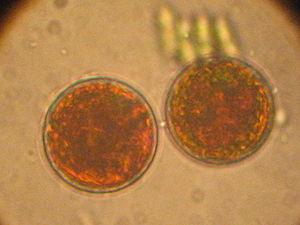
Haematococcus est un genre d'algues vertes, de la famille des Haematococcaceae.
Cette page a pour objet de présenter un arbre phylogénétique des Chlorophyta stricto sensu, c'est-à-dire un cladogramme mettant en lumière les relations de parenté existant entre leurs différents groupes, telles que les dernières analyses reconnues les proposent. Ce n'est qu'une possibilité, et les principaux débats qui subsistent au sein de la communauté scientifique sont brièvement présentés ci-dessous, avant la bibliographie.